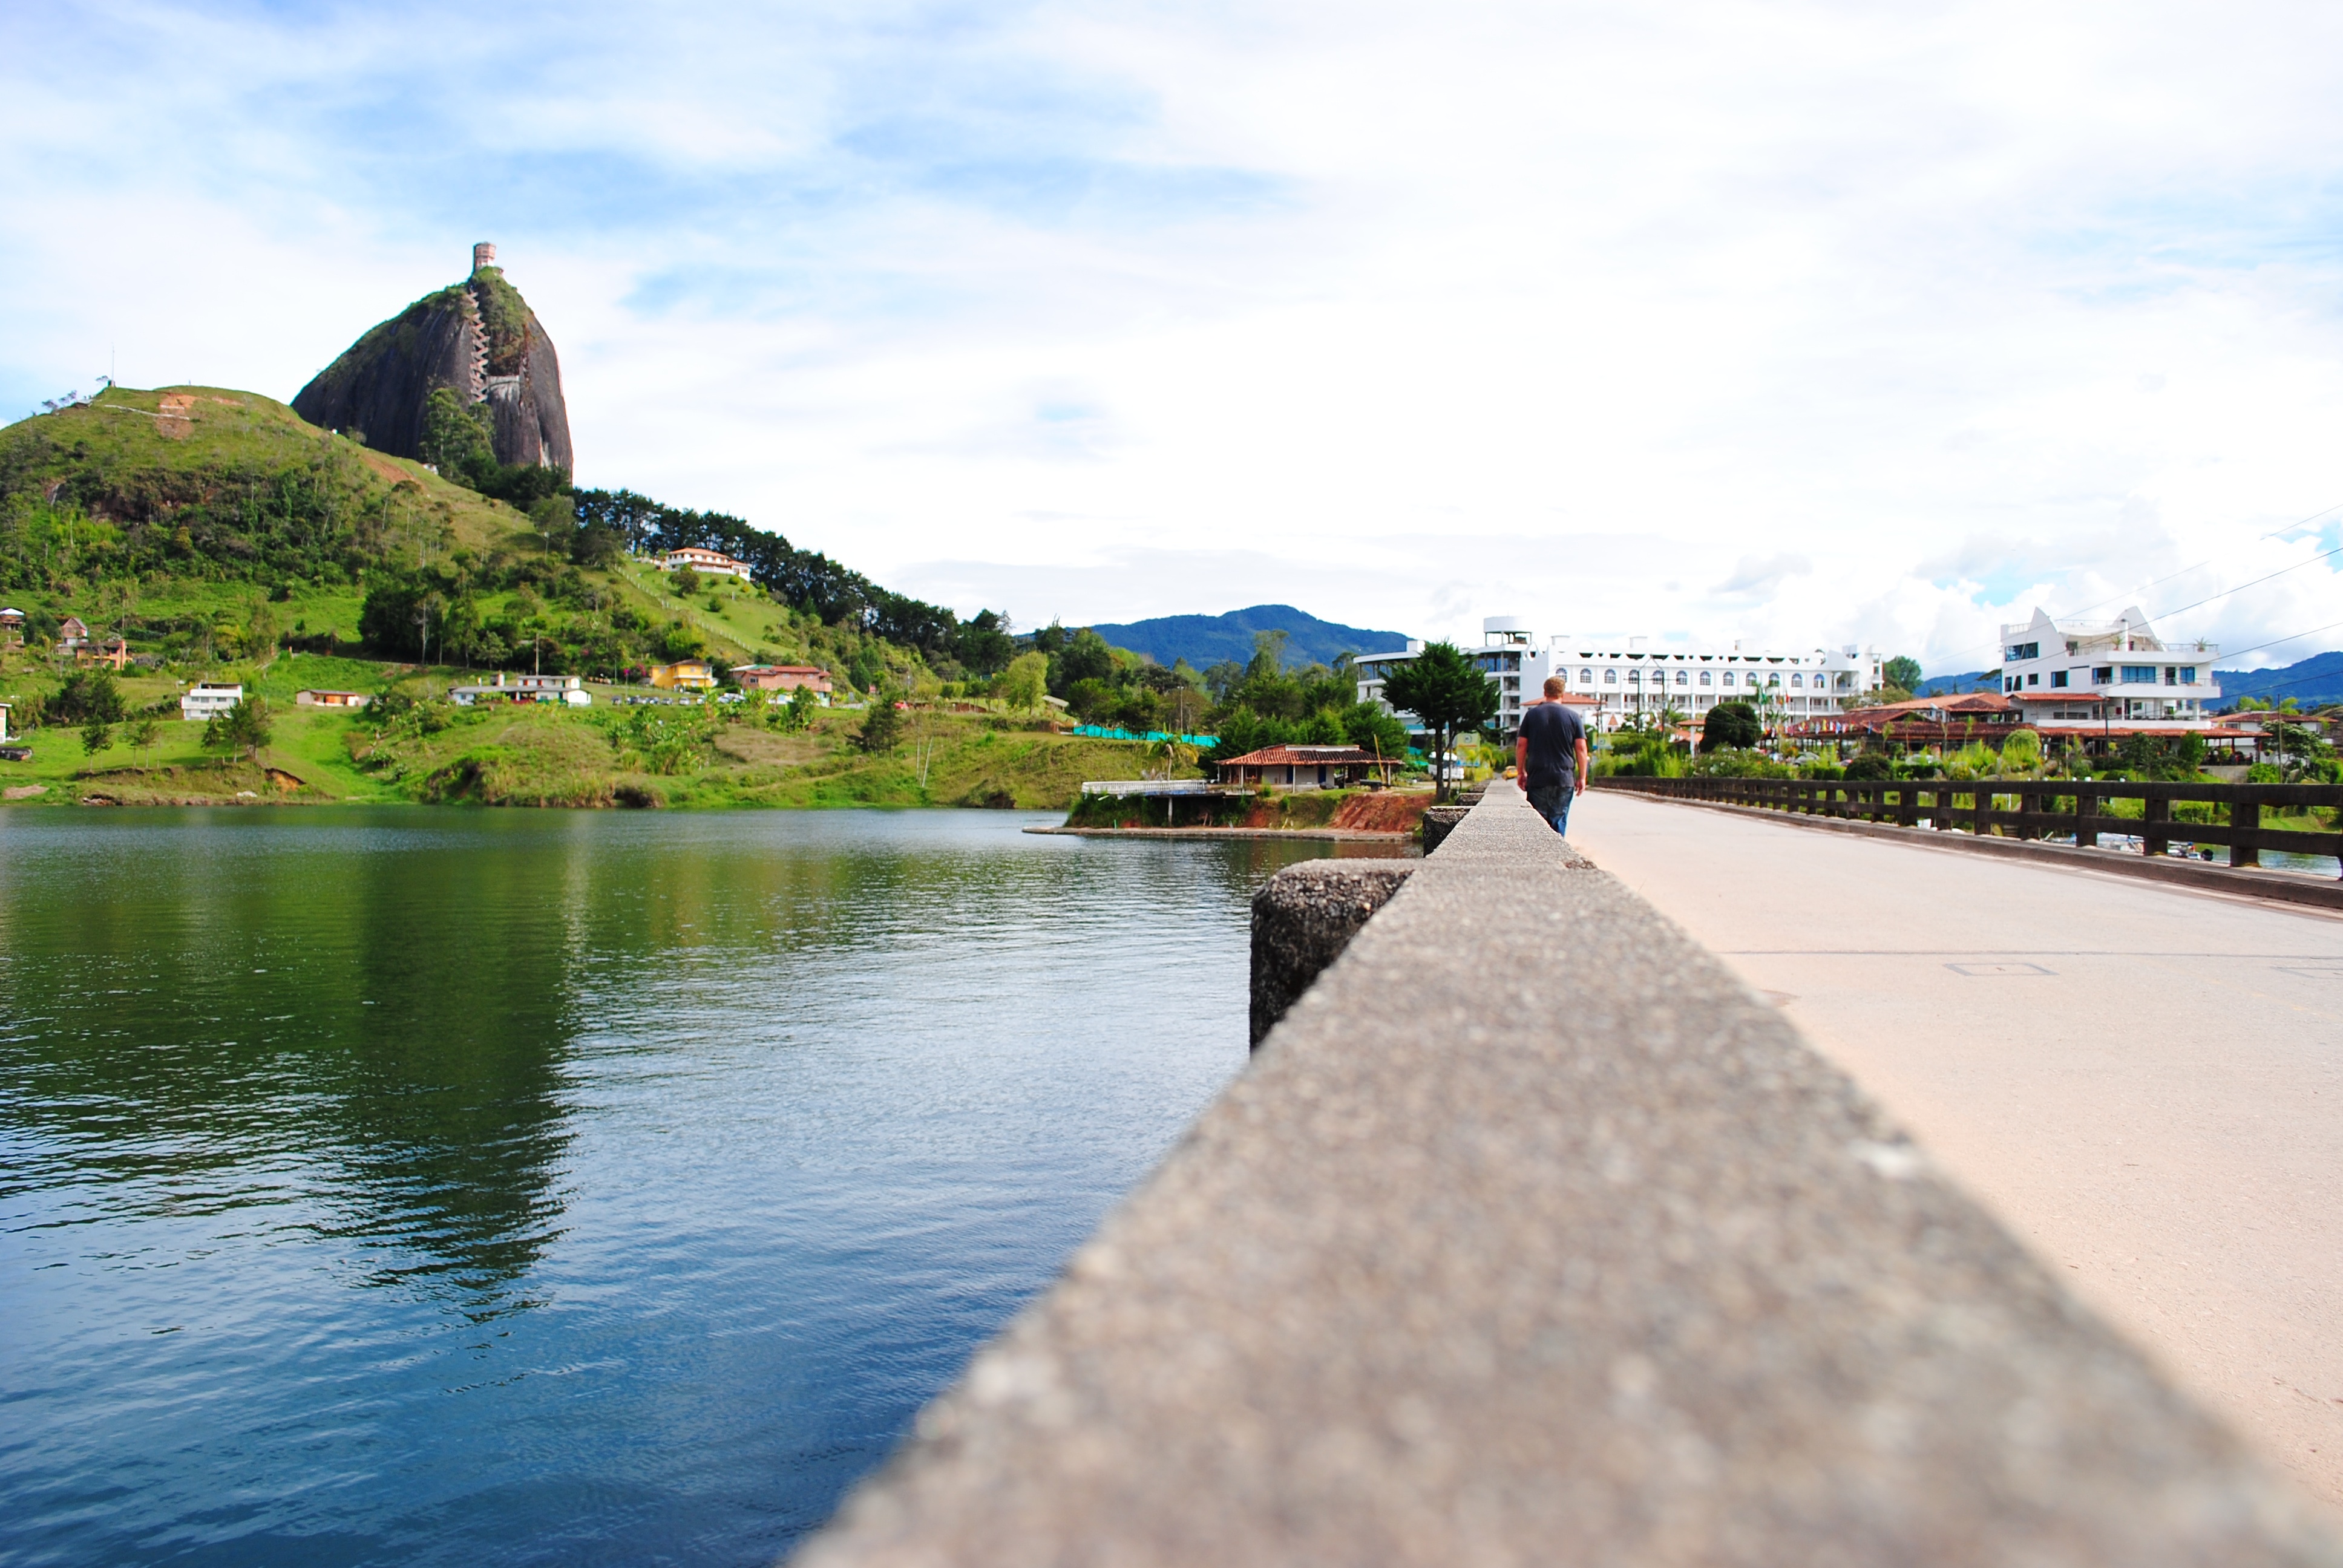
sea, coast, lake, river, bay, reservoir, waterway